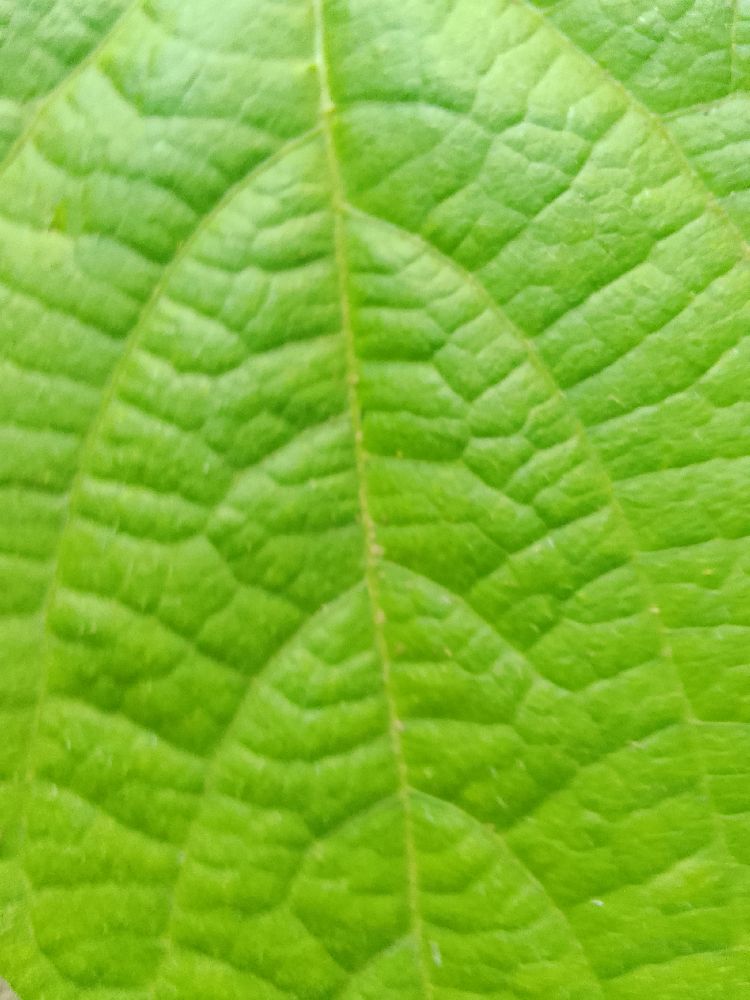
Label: healthy